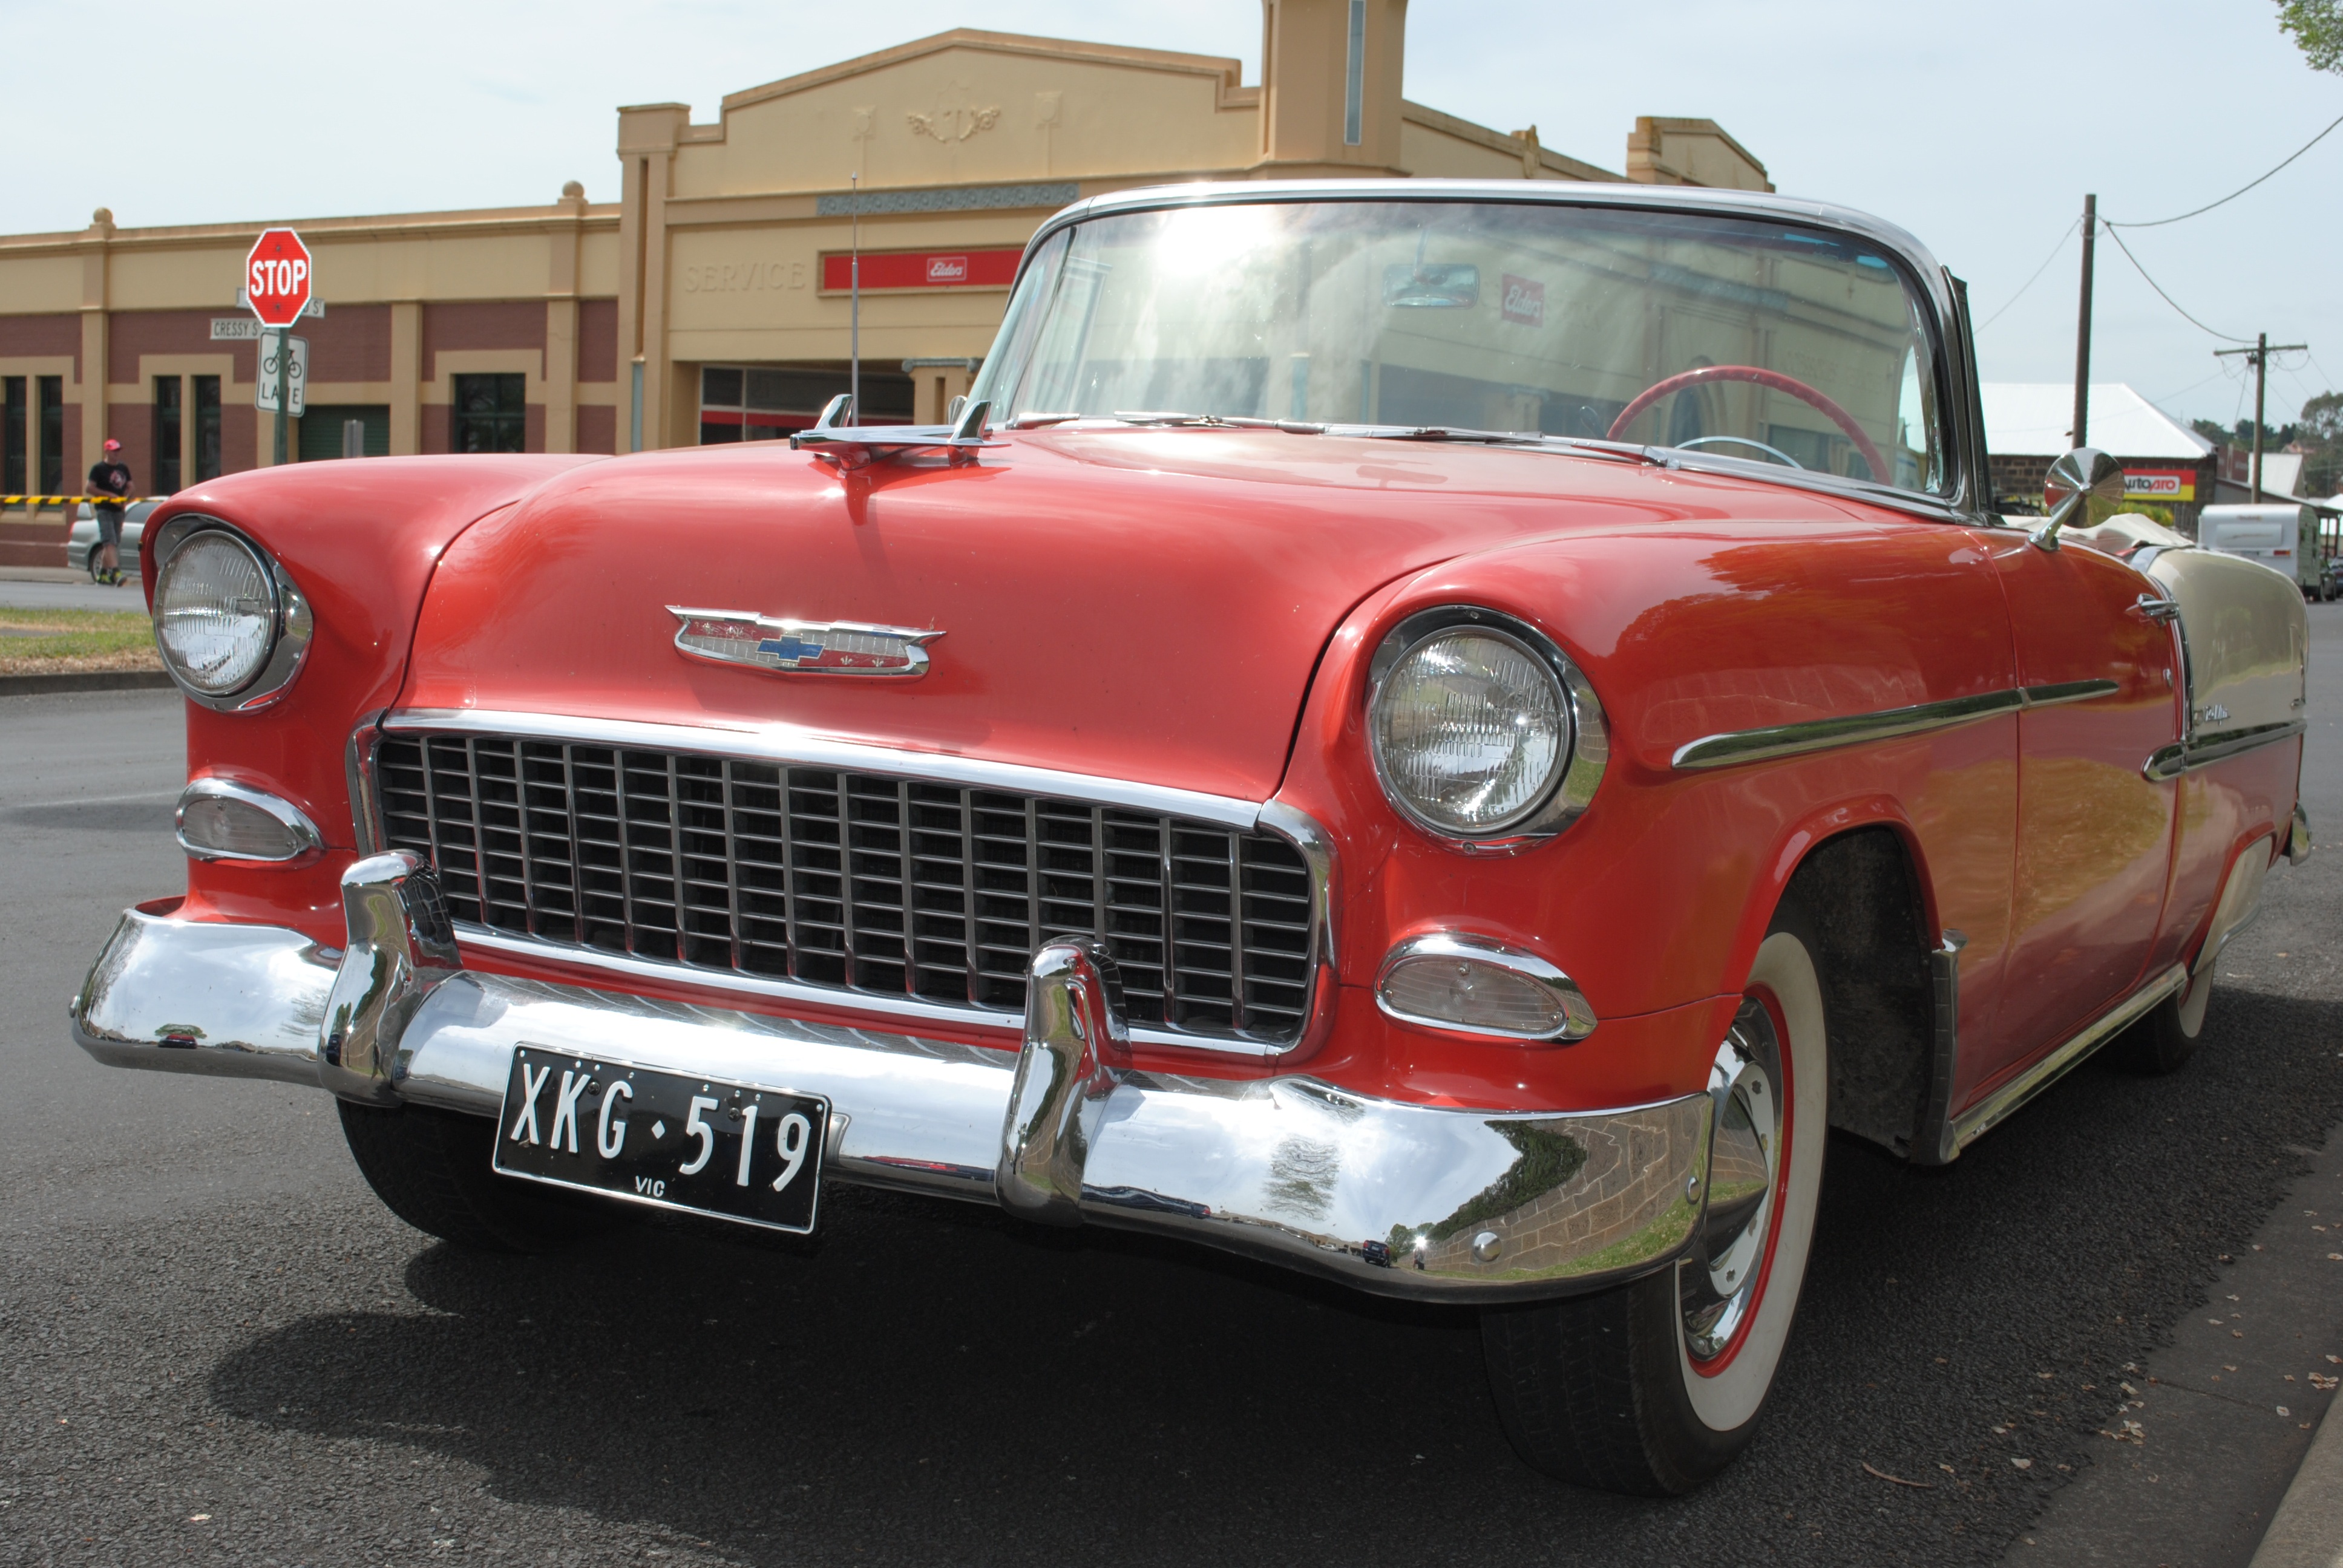
car, vintage, automobile, red, vehicle, classic car, sedan, chevrolet, convertible, chevy, antique car, land vehicle, automobile make, automotive exterior, luxury vehicle, chevrolet bel air, muscles cars, 55 chevy